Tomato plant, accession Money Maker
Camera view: horizontal (90 deg, fisheye); turntable rotation: 330 degrees
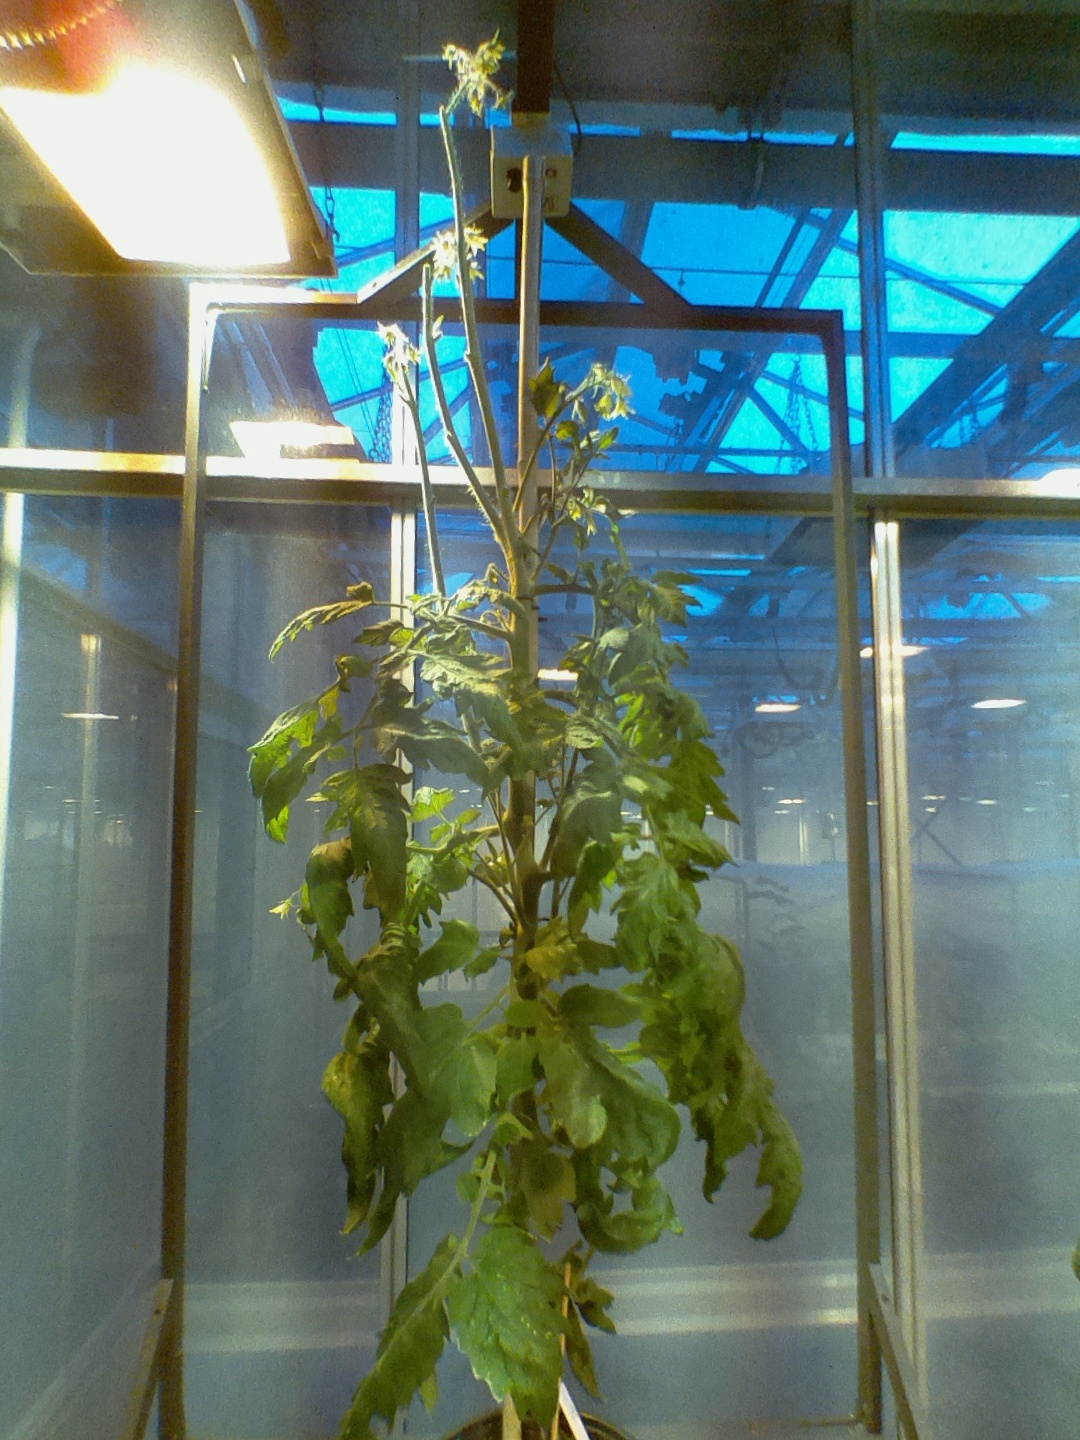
BBCH growth stage 75: 50%-60% of final fruit size